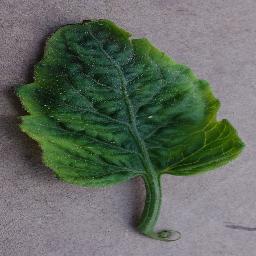
Label: Tomato___Tomato_Yellow_Leaf_Curl_Virus